Xu Xiaobing

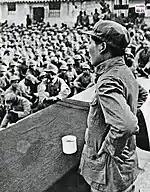
Mao Zedong Addresses the Troops

The critic-historian Claire Roberts observes that this 1938 photograph of Mao making a speech at Yan'an "presaged his leadership of the country". She analyzes the message of the photograph by saying that Mao "stands in profile to the right of the frame, his hands placed confidently on his hips, towering over a crowd of soldiers". This pose, she continues, was an "unusual side-on view," in contrast to the traditional way of depicting leaders in a "frontal view in order to emphasize their integrity and authority." But Xu explained his choice in a practical way, saying "If I had stood in front, I would have had to stand in the middle of the crowd", so "all I could do was move over to the side and take the shot".